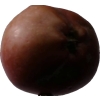
Label: Apple 18